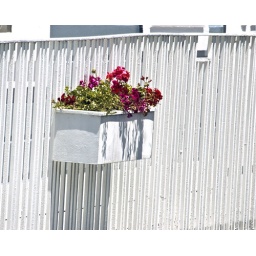
Sunshine on a white fence and flower box in San Francisco, CA